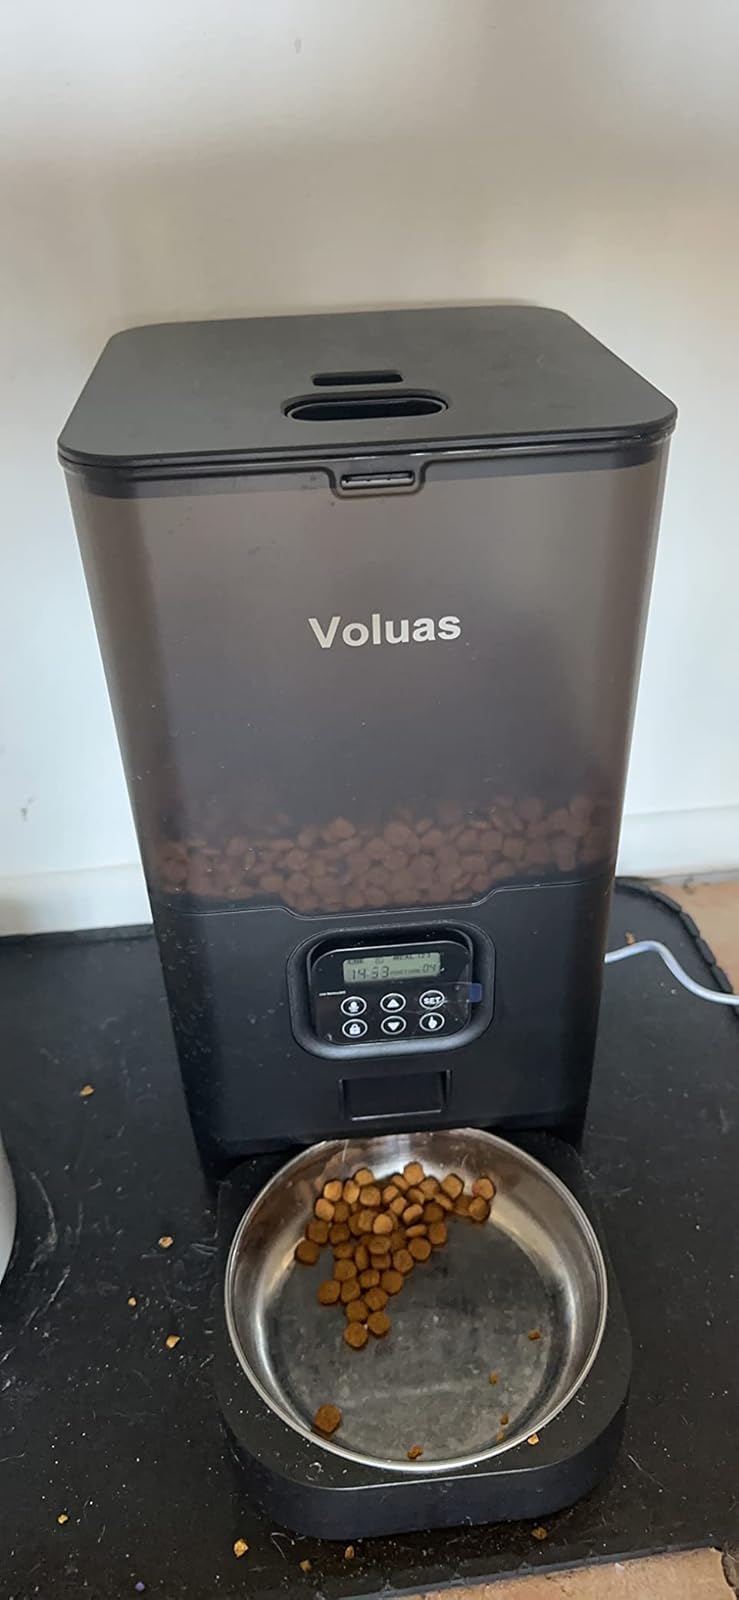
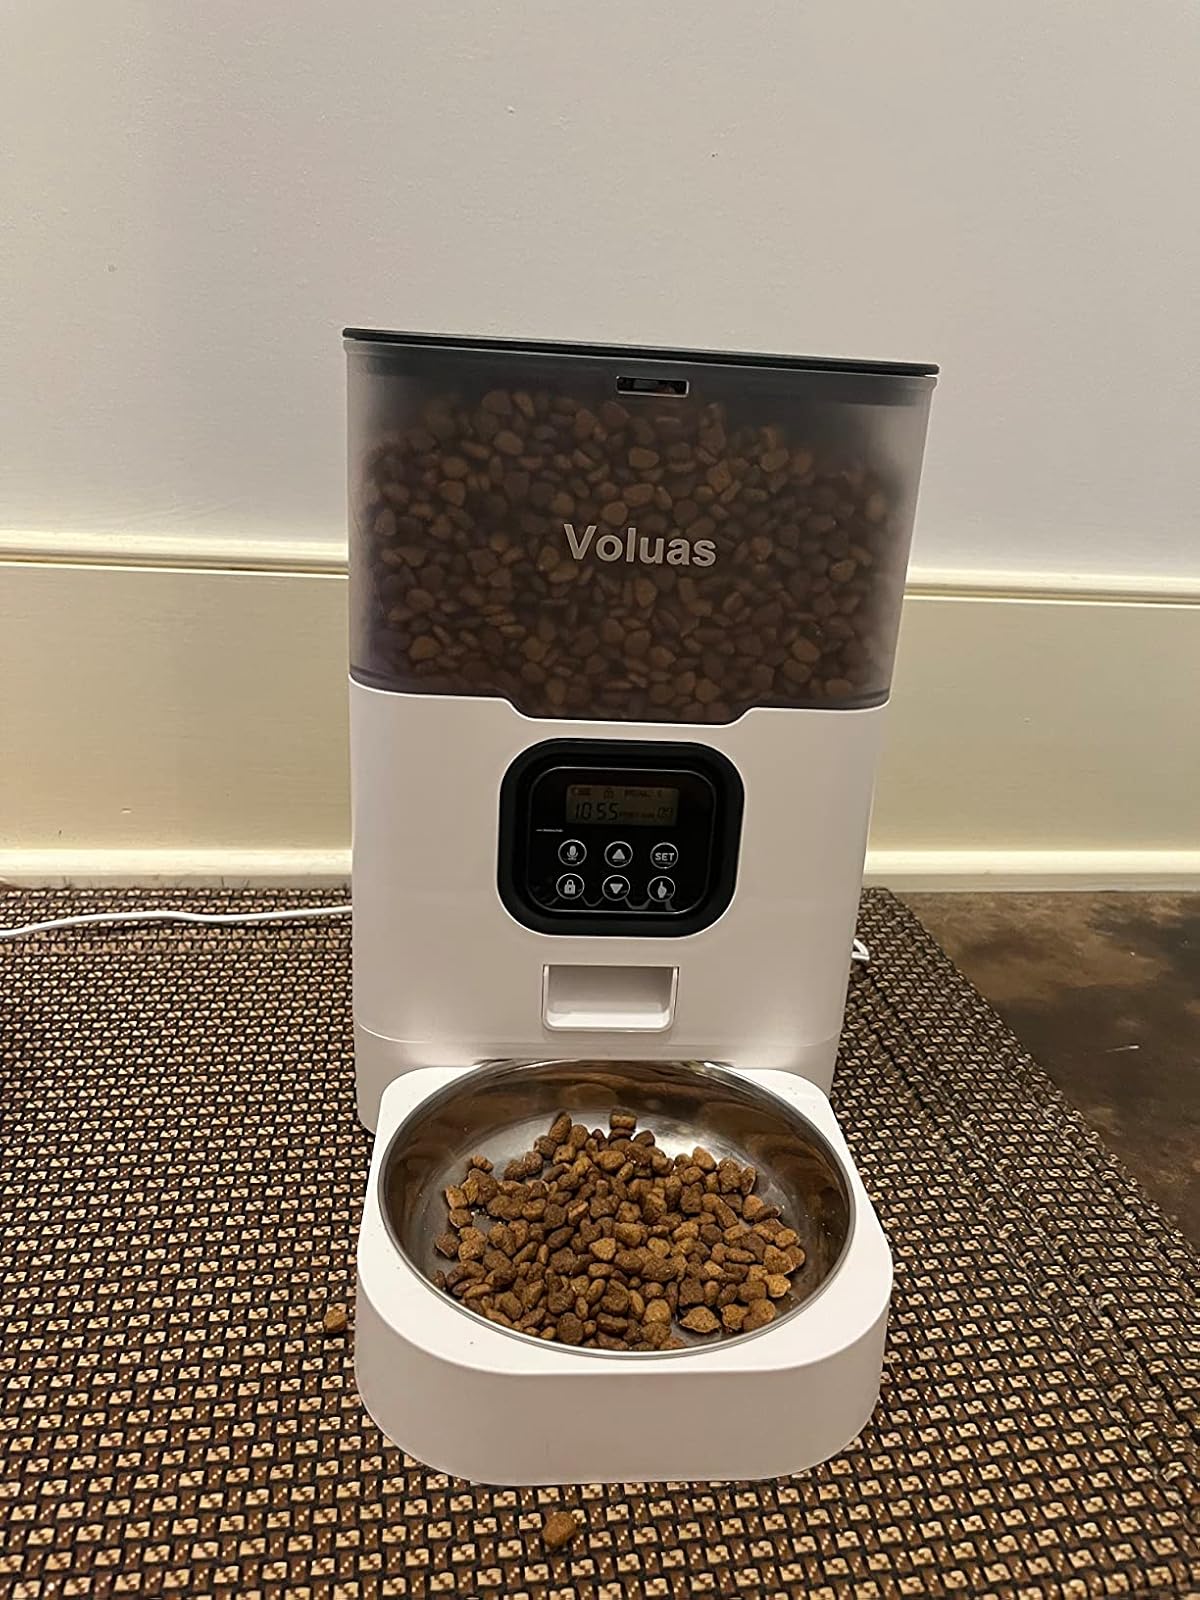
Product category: items_feeder
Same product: no